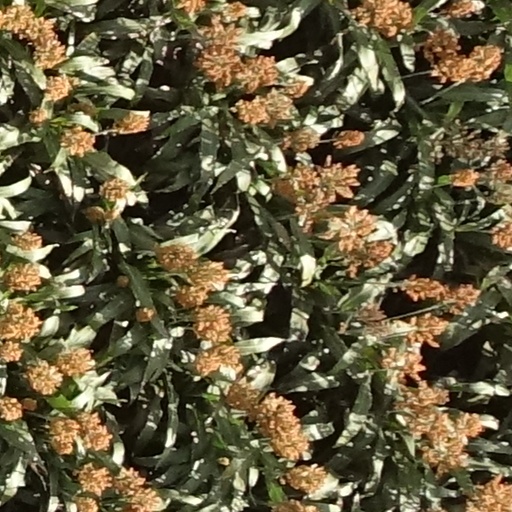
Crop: sorghum